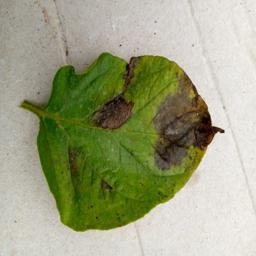
Etiqueta: Late Blight